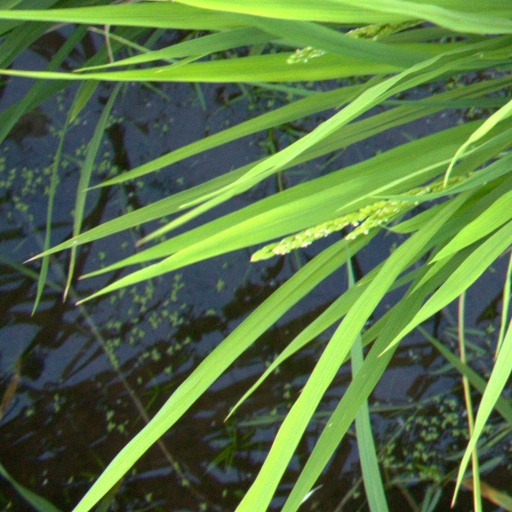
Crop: rice